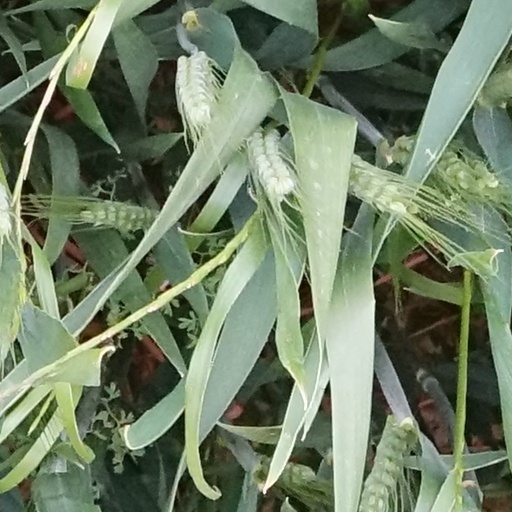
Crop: wheat